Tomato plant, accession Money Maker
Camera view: horizontal (90 deg, fisheye); turntable rotation: 120 degrees
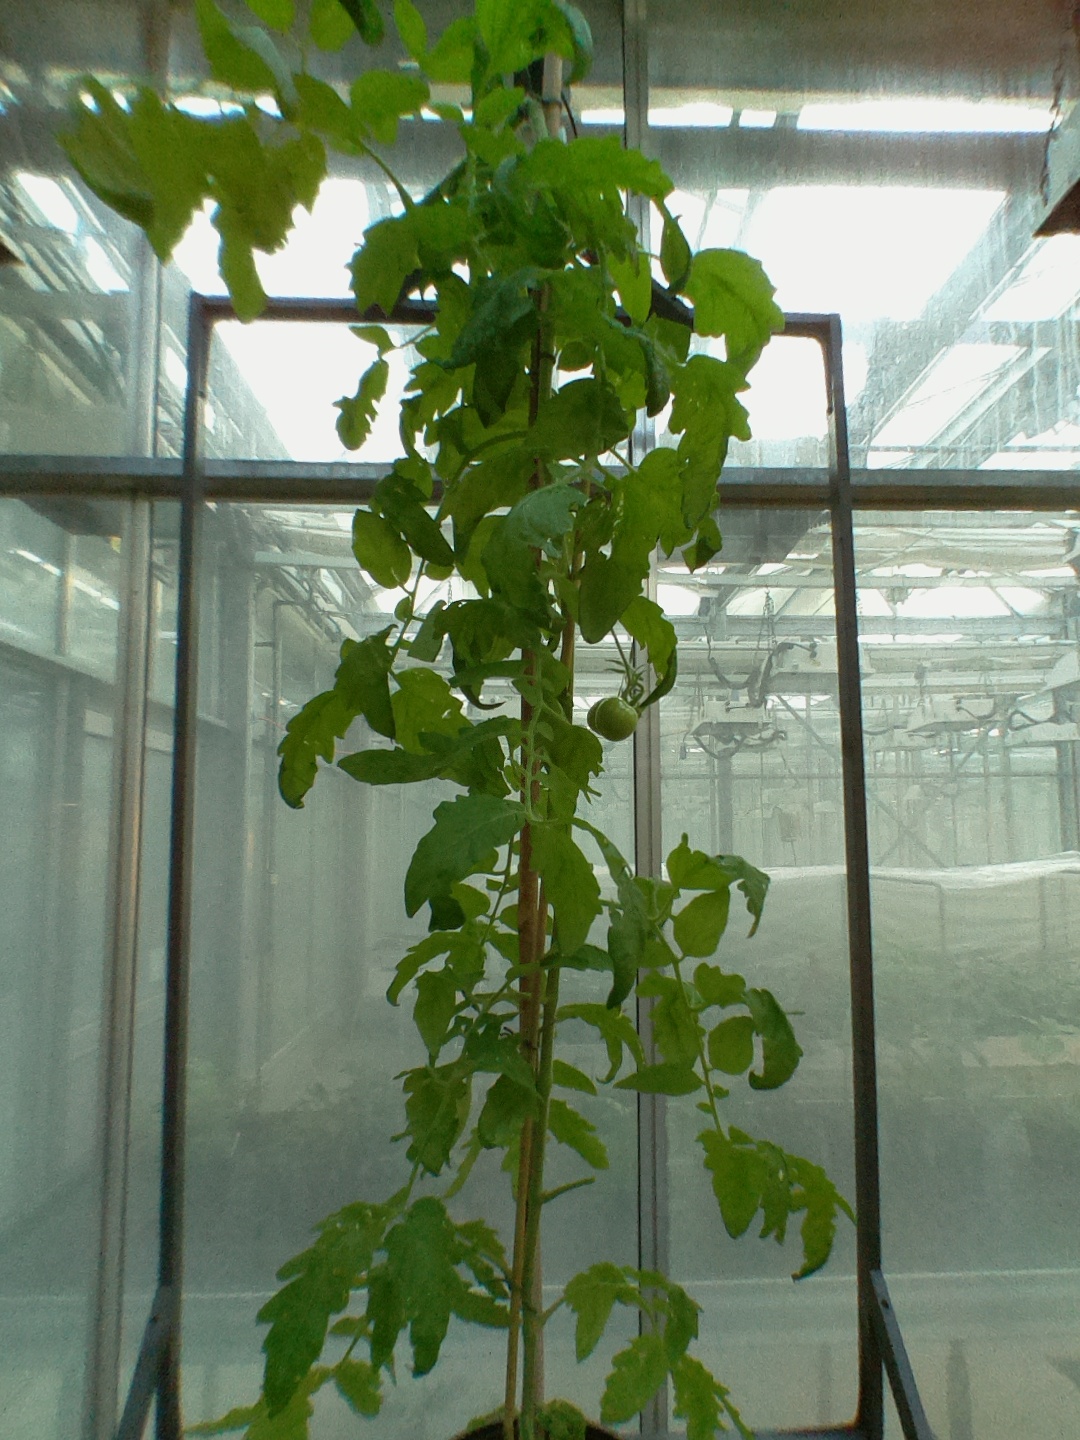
BBCH growth stage 73: 30%-40% of final fruit size